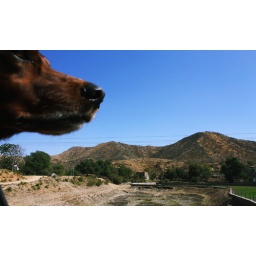
Solo looking out of the car window in Rjasthan.